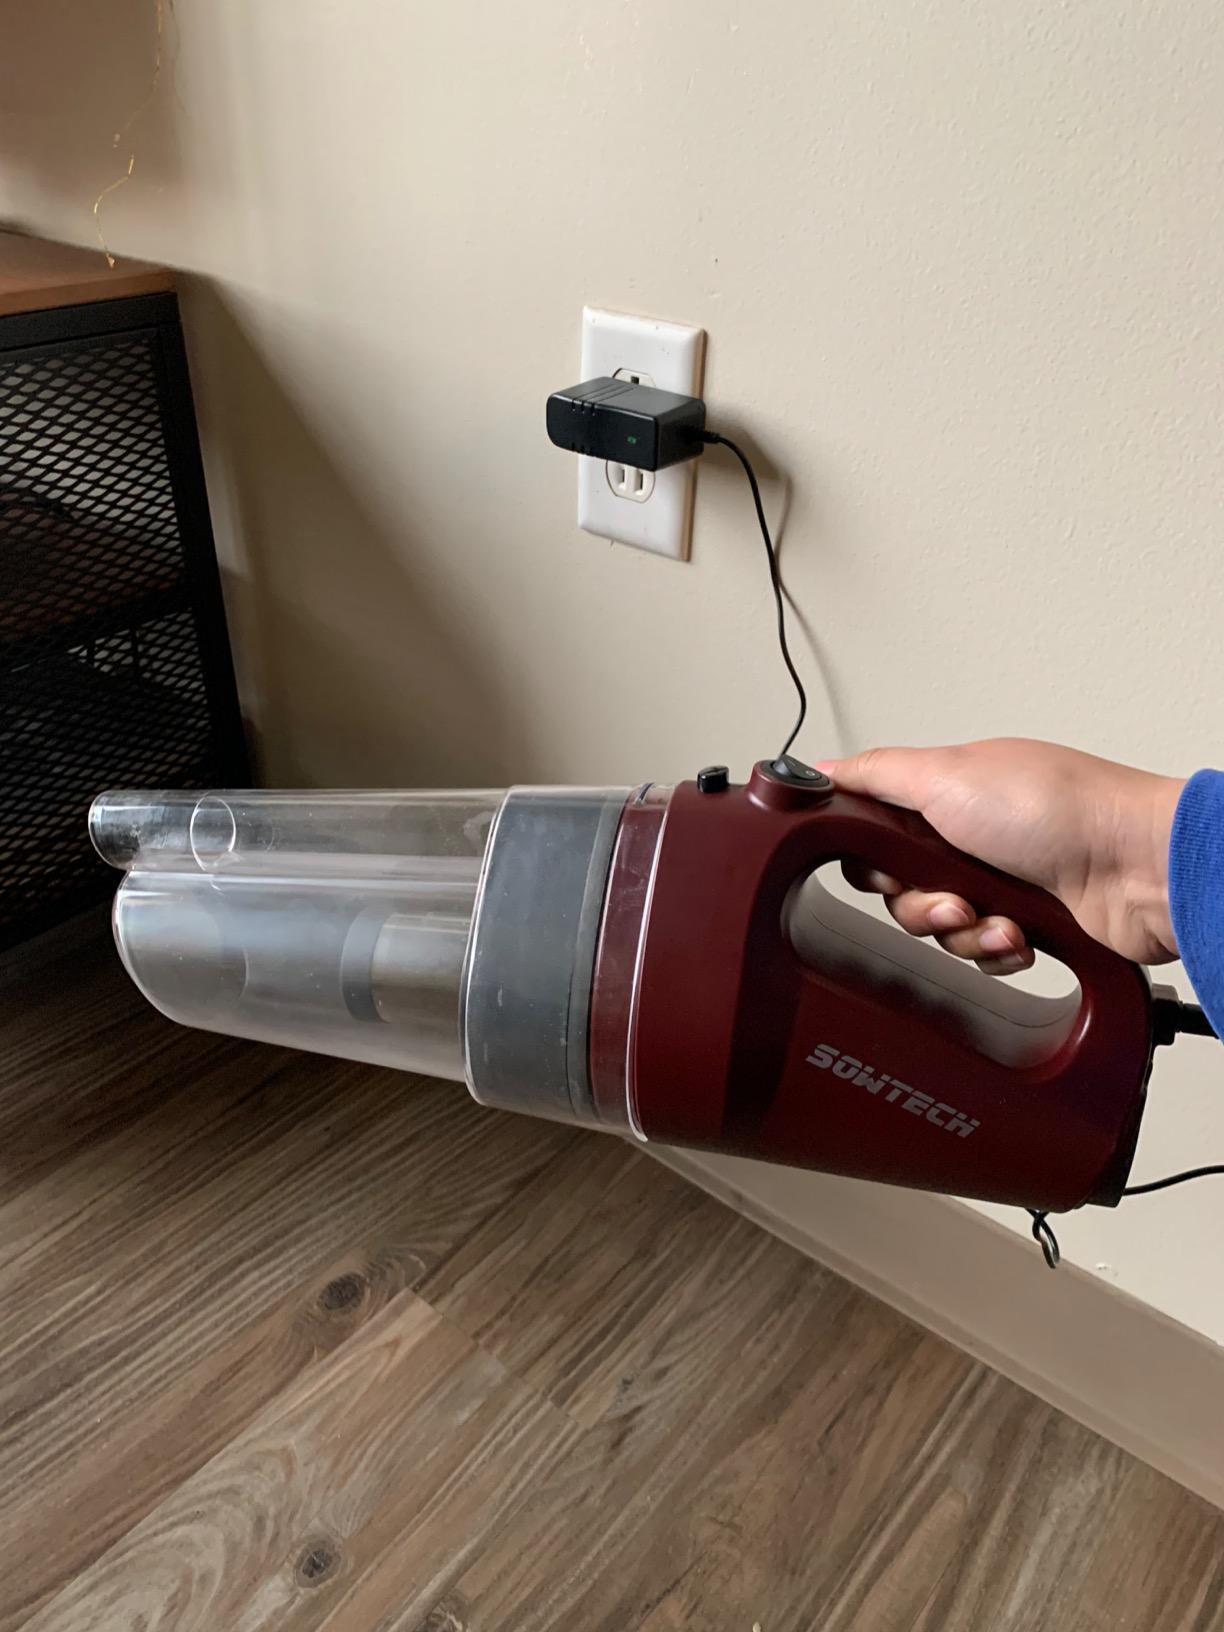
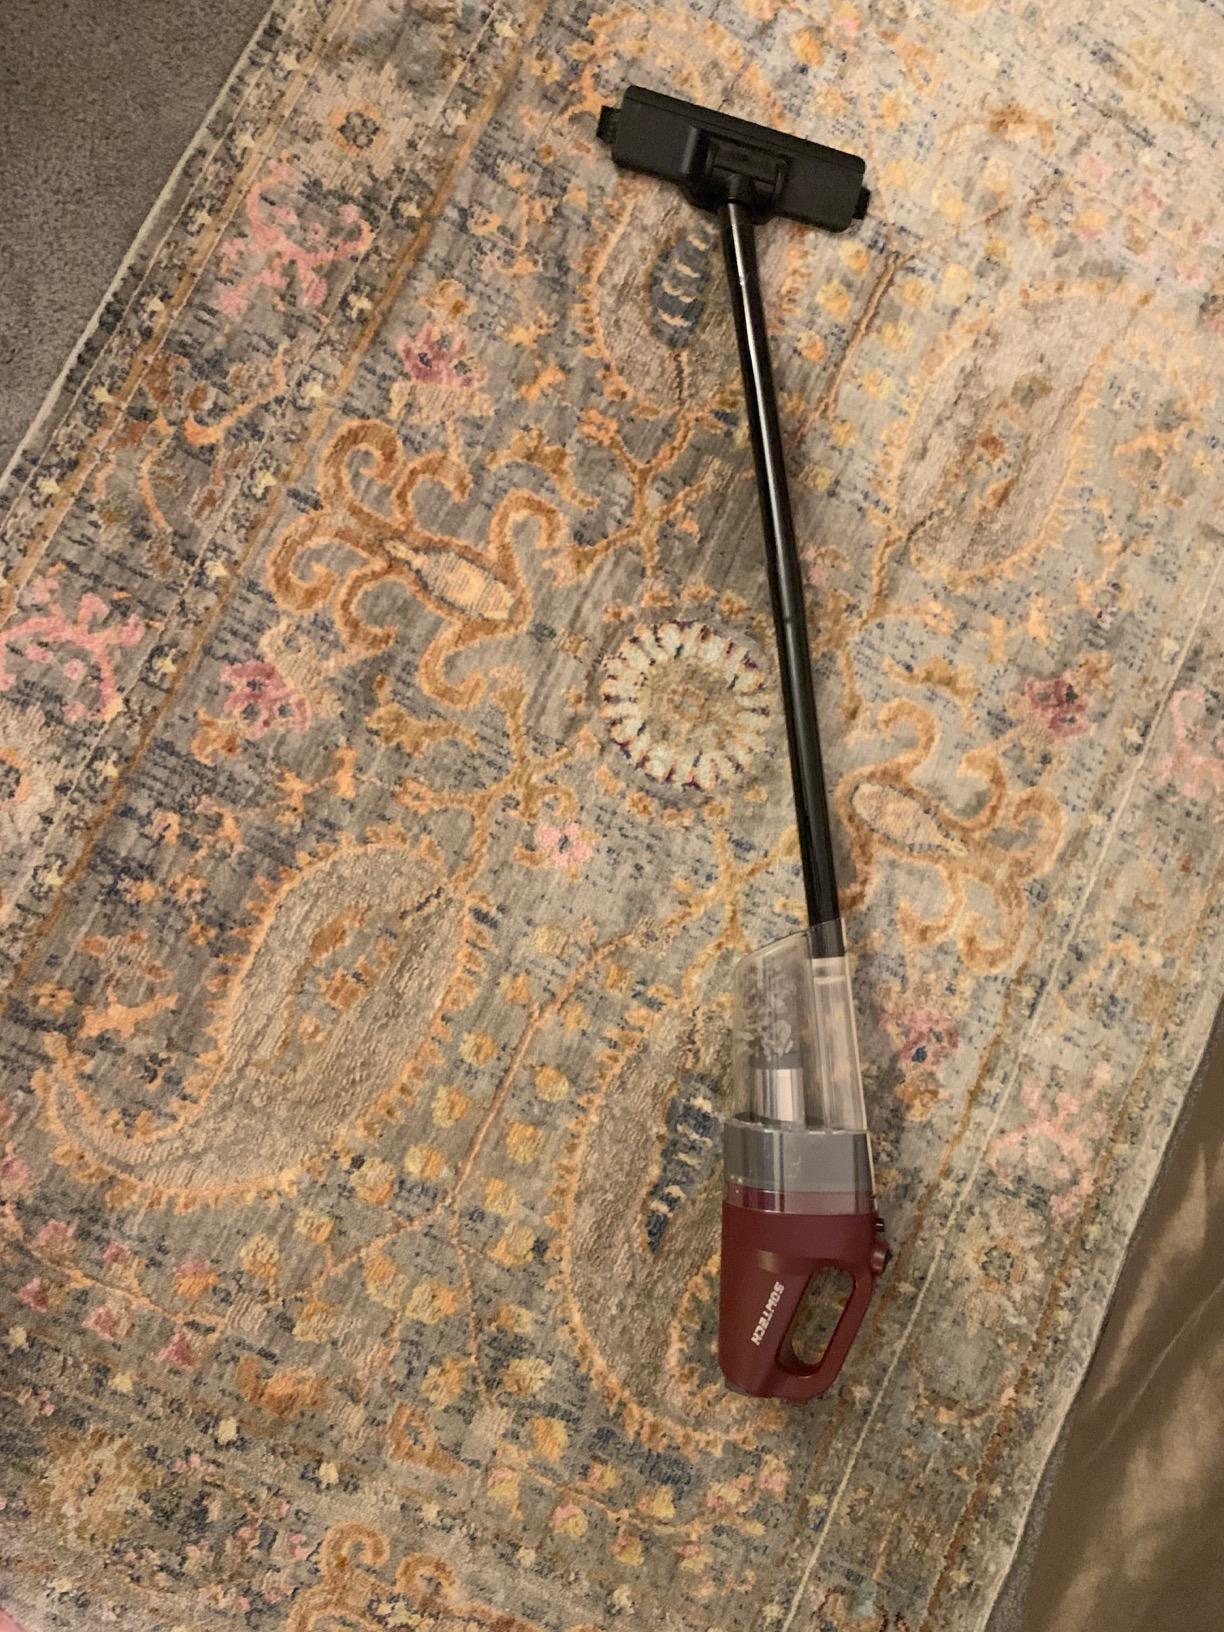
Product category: items_vacuum
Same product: yes